Newark Liberty International Airport

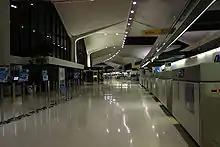
The old Terminal A at night in 2005

In March 2017, the Port Authority approved the project to build a new Terminal A, replacing the original terminal, which opened in 1973. Built on a site once occupied by United Parcel Service and the United States Postal Service, the new terminal cost around $2.7 billion and includes redesigned roadways with 8 new bridges, a new six-level, 2,700-car parking garage and rental center, 33 gates, and a walkway to connect the AirTrain station, parking garage, and terminal building. The terminal officially opened on December 8, 2022. However, due to continued testing of the fire alarm and security system as well as a hesitance from the PANYNJ to open a brand new terminal ahead of the 2022 holiday season, the grand opening was delayed to January 12, 2023, at which 17 of the total 33 gates opened – all on the south side of the terminal. The rest of the 33 gates opened in August 2023.